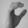
ASL letter: C